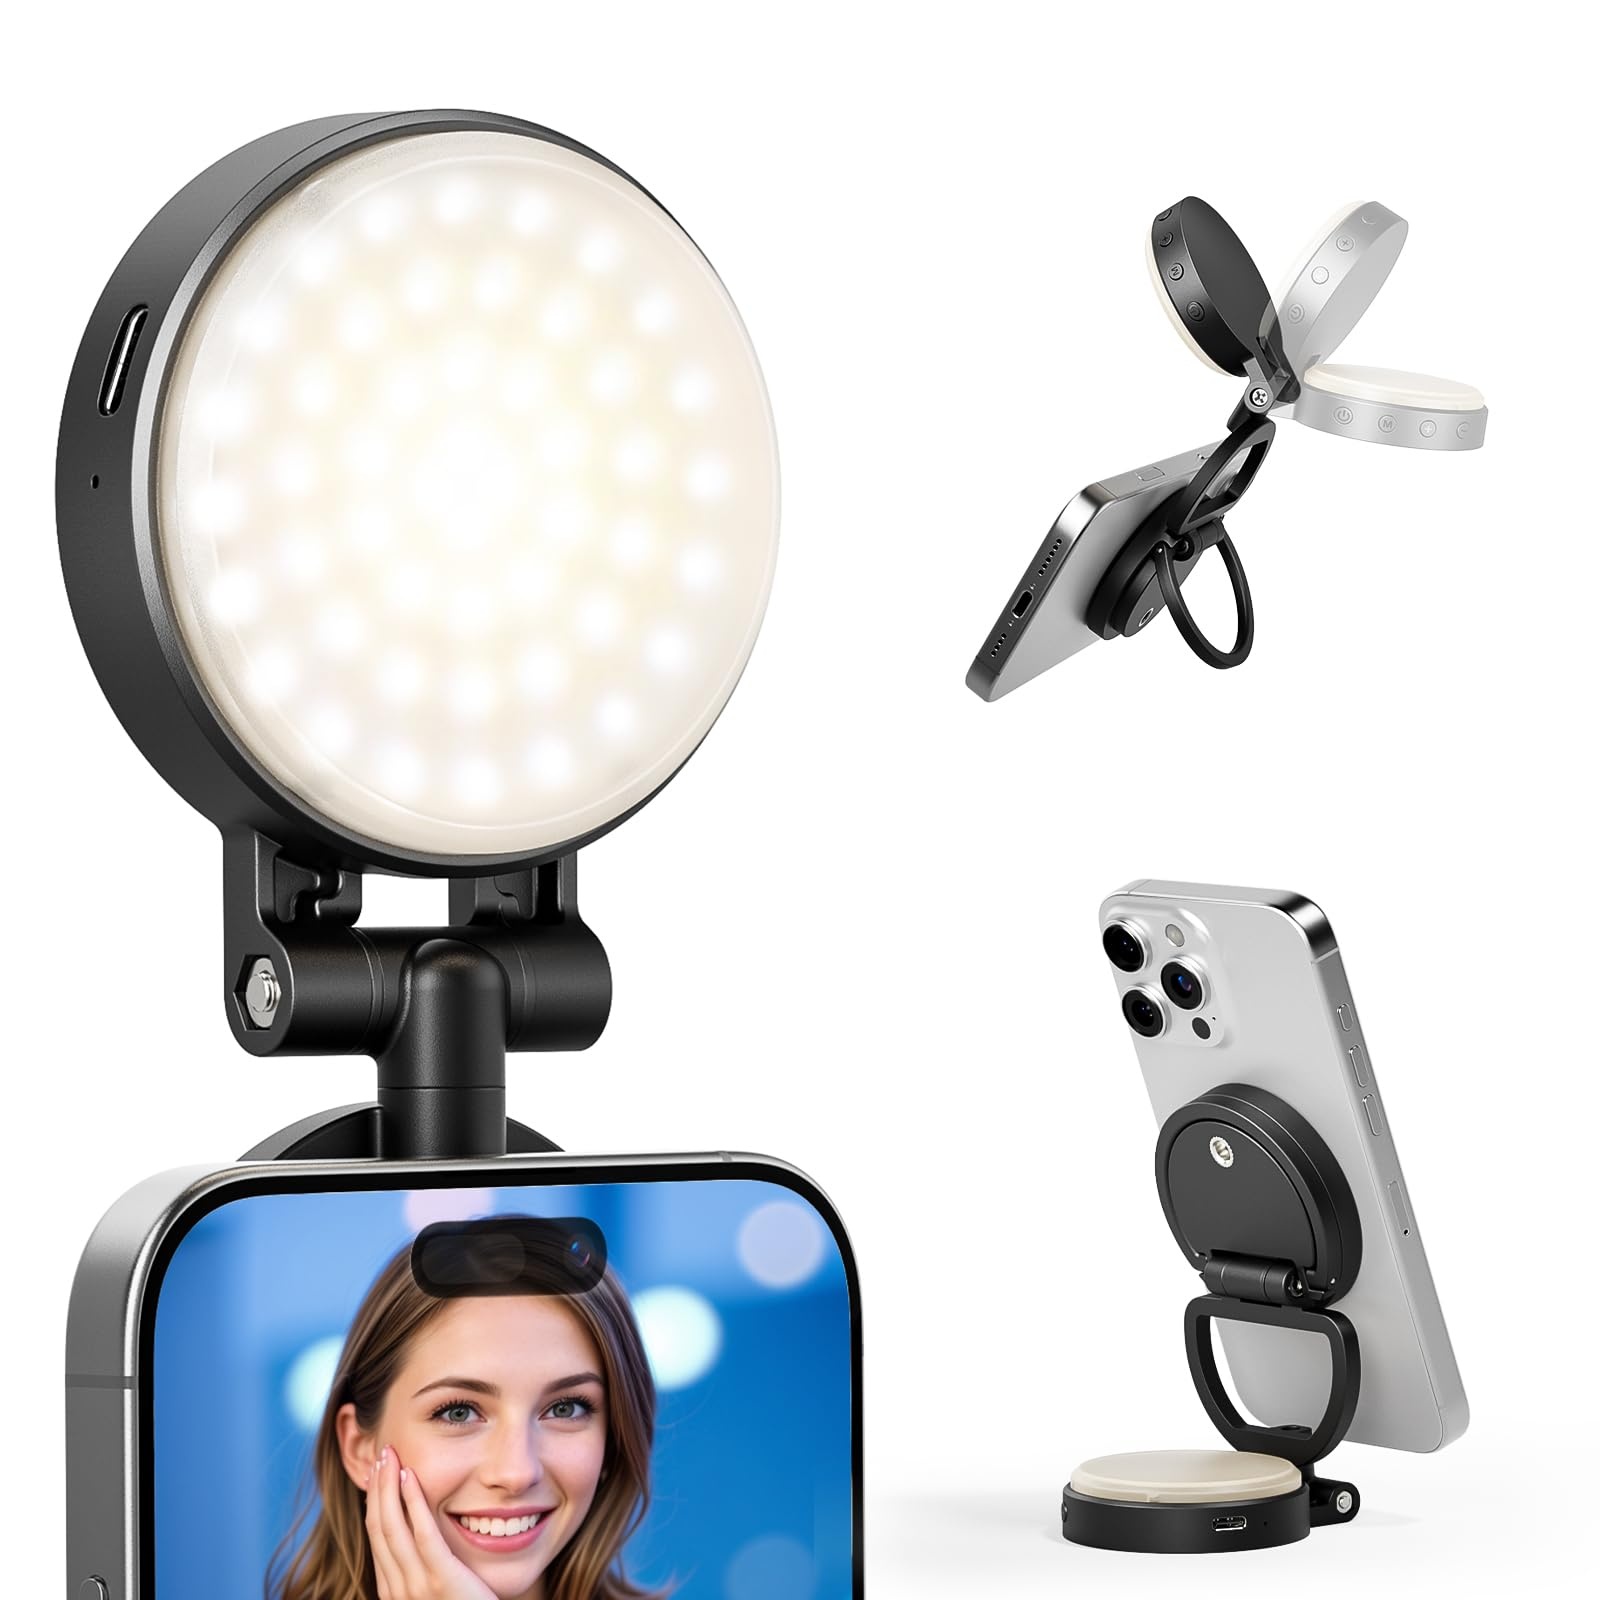
RALENO Magnetic Selfie Light for MagSafe iPhone, LED Phone Light for TikTok Vlog Zoom Makeup Video Conference, 350Lux/0.5m Ring Light with Stand Function & 2 Magnetic Ring & 3 Light Modes
RALENO Magnetic Selfie Light for MagSafe iPhone, LED Phone Light for TikTok Vlog Zoom Makeup Video Conference, 350Lux/0.5m Ring Light with Stand Function & 2 Magnetic Ring & 3 Light Modes Product Features Magnetic Phone LightThe RALENO PL-30 selfie light uses full magnetic ring for stronger magnetism. firmly attaching to iPhone 12/13/14/15/16. And the stand can be extended and rotated 360 to meet your diverse shooting needs. Comes with 2 magnetic rings, this fill light seamlessly adheres to Android phones, phone cases, laptops 3 Light Modes and 10 Brightness LevelsThis selfie light has 3 different lighting modes: white, natural, and warm (3200-5600K), with a 10-level brightness adjustment. The phone light is equipped with COB LEDs for durability and uniform light distribution. CRI95+, 350Lux/0.5m, whether it's day or night, indoors or outdoors, this fill light provides enough light for photography, making photos clear and bright. Long Battery LifeThe selfie light has a built-in 700mAh rechargeable battery, providing up to 8 hours of continuous operation at lowest brightness without frequent charging. The phone light comes with a Type-C charging cable (adapter not included)to meet your indoor and outdoor shooting needs Portable Selfie LightTo maximize brightness and battery life, it has a thickness of about two compact powders, which may make it seem a bit bulky. However, weighing just 105g, this portable phone light still fits into your bag without taking up too much space, providing perfect lighting for TikTok, makeup, selfies, video recording, vlogging, or live streaming. Multi-functional Fill LightThis ultra-light phone light can not only be fixed on the back of your phone to help you take a selfie or take beautiful photos or videos. It also converts into a stand with its support ring, offering convenient illumination and stability during video conference. Package includes: 1 Phone Light, 2 Magnetic Rings, 1 User Manual, 1 Charging Cable Professional After-Sales ServiceRALENO is committed to providing professional photography equipment for photography enthusiasts, making it easier for everyone to capture the beautiful moments in life.RALENO offers friendly customer service, if you have any questions about this selfie light, please leave us a message and we will provide you with the best solution
Brand: RaLeno
Category: Cameras & Optics > Camera & Optic Accessories > Camera Parts & Accessories > Video Camera Lights